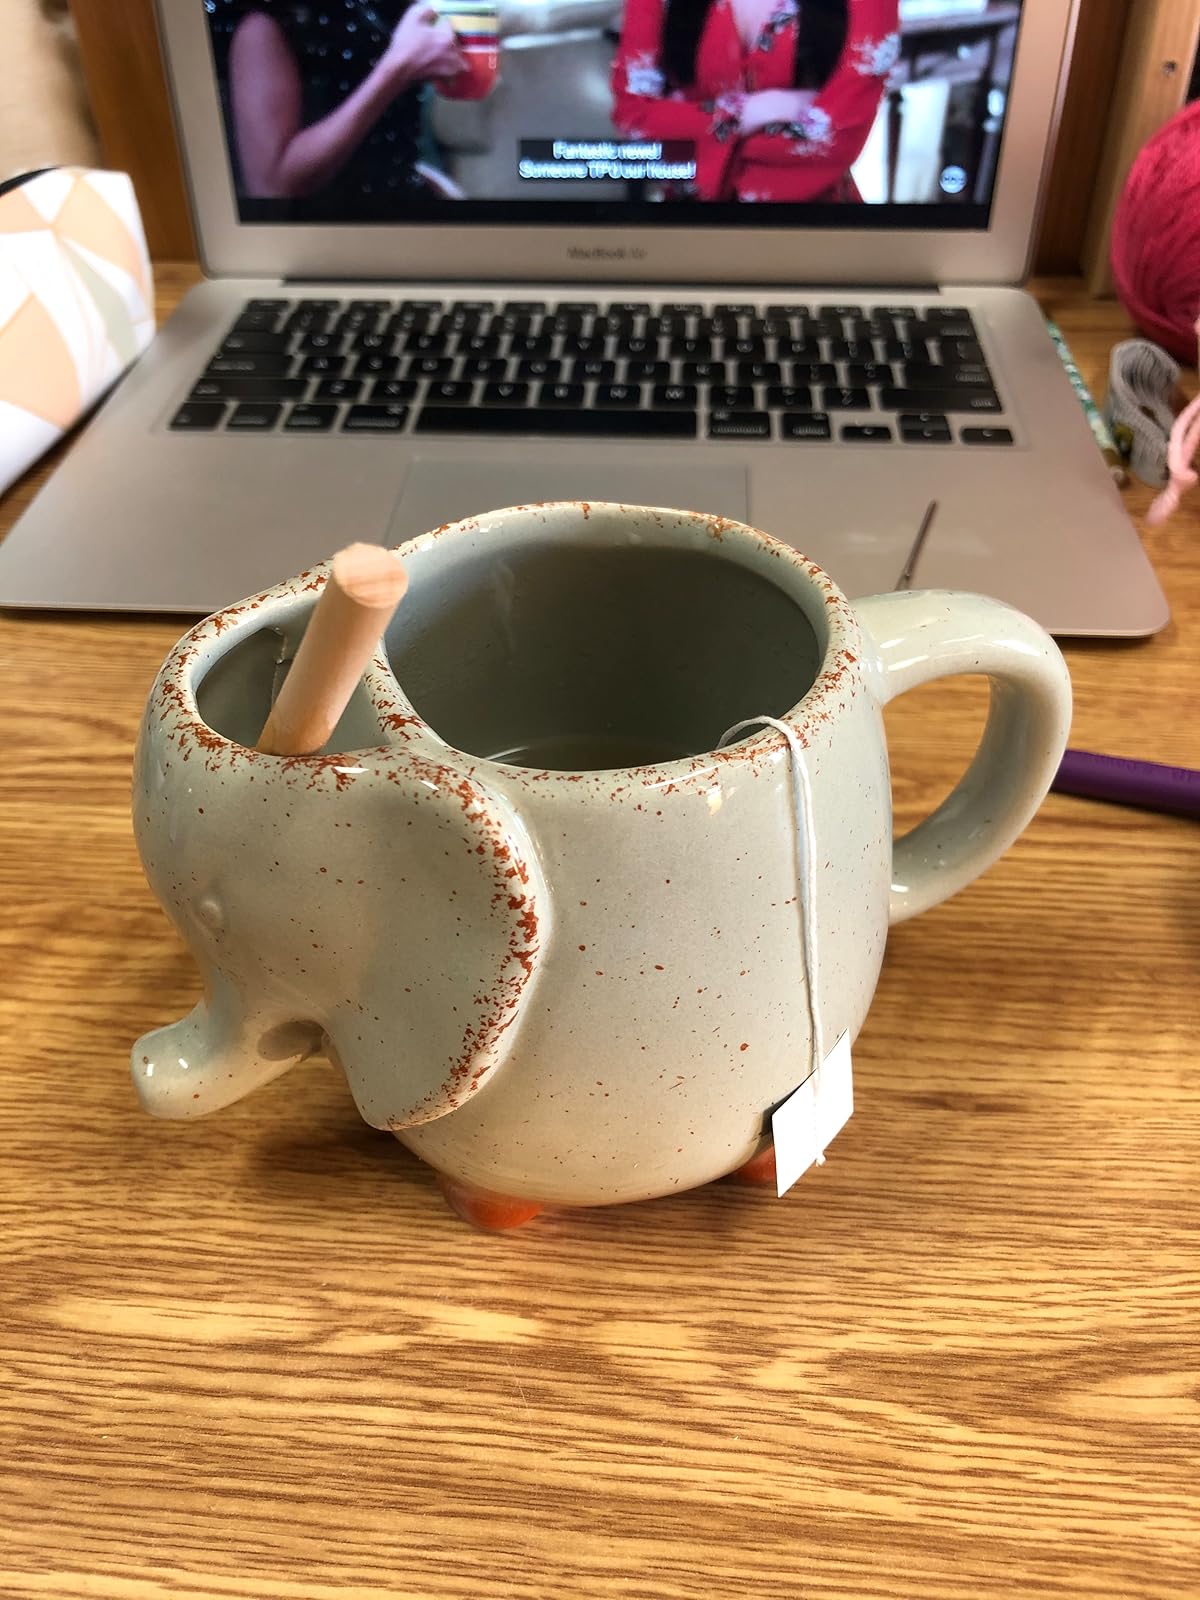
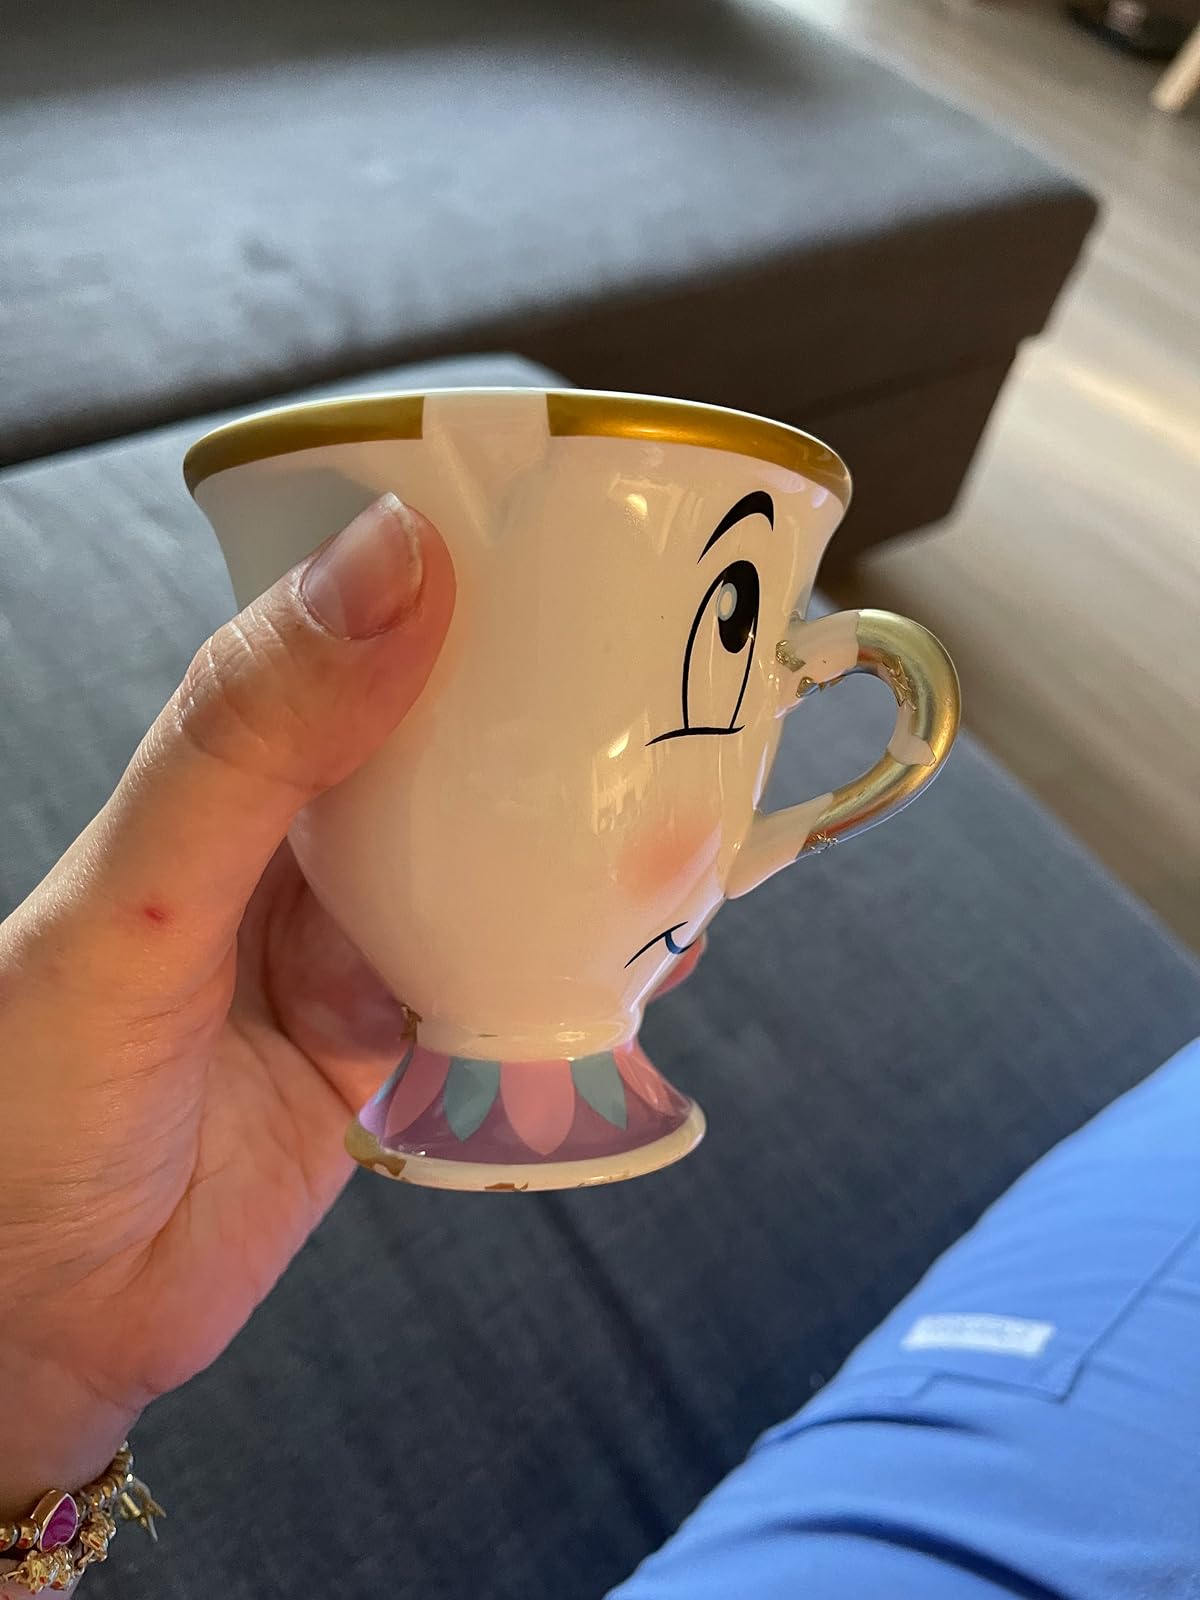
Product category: items_mug
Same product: no